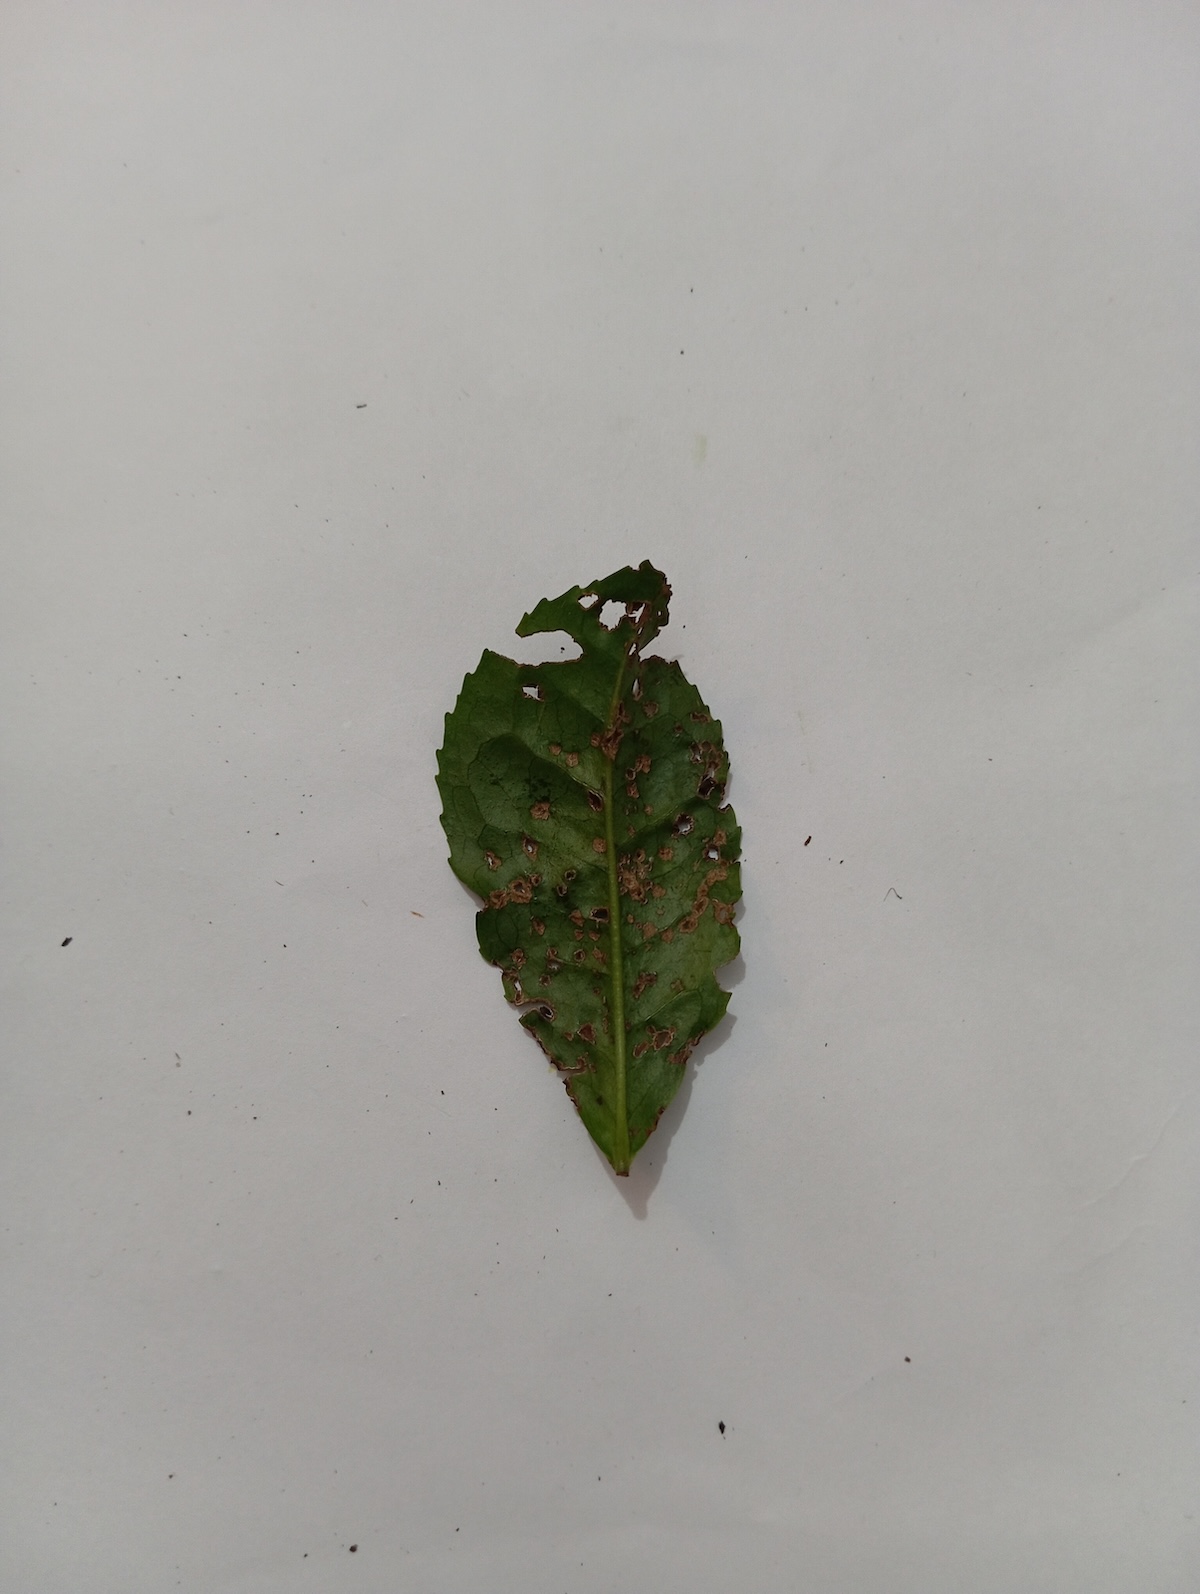
Label: Green mirid bug